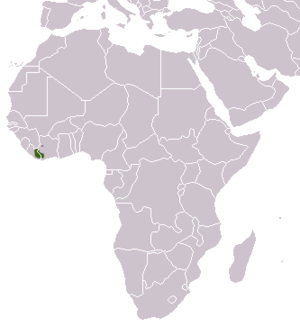
Le Poyane d'Afrique occidentale est une espèce de mammifères carnivores de la famille des Viverridés.